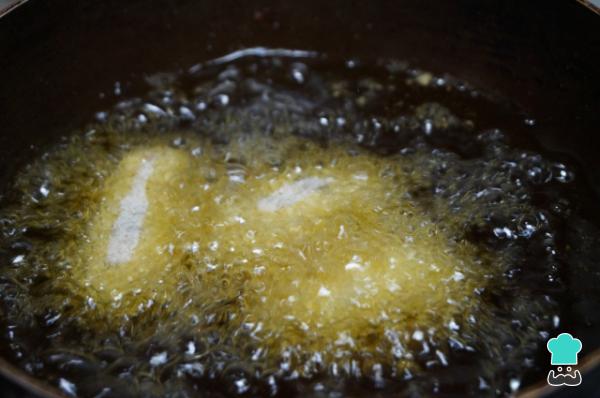
Calienta una sartén con bastante aceite. Cuando esté caliente, fríe las croquetas de morcilla y manzana en tandas pequeñas para evitar que se peguen. Deberás cocinarlas hasta que estén doradas.